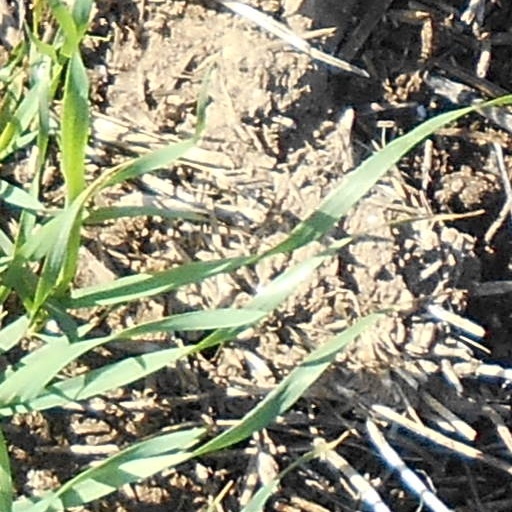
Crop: wheat